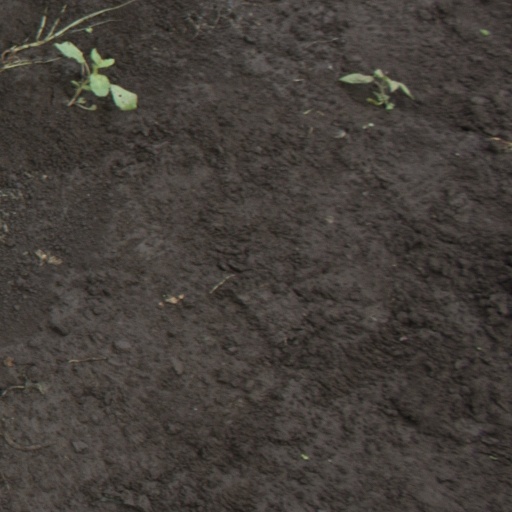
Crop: soybean